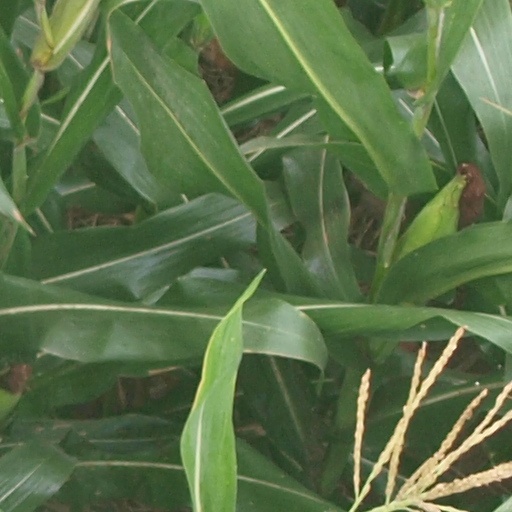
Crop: maize; corn